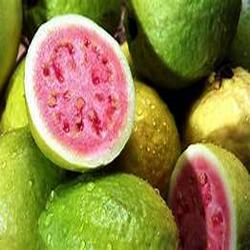
Label: Guava